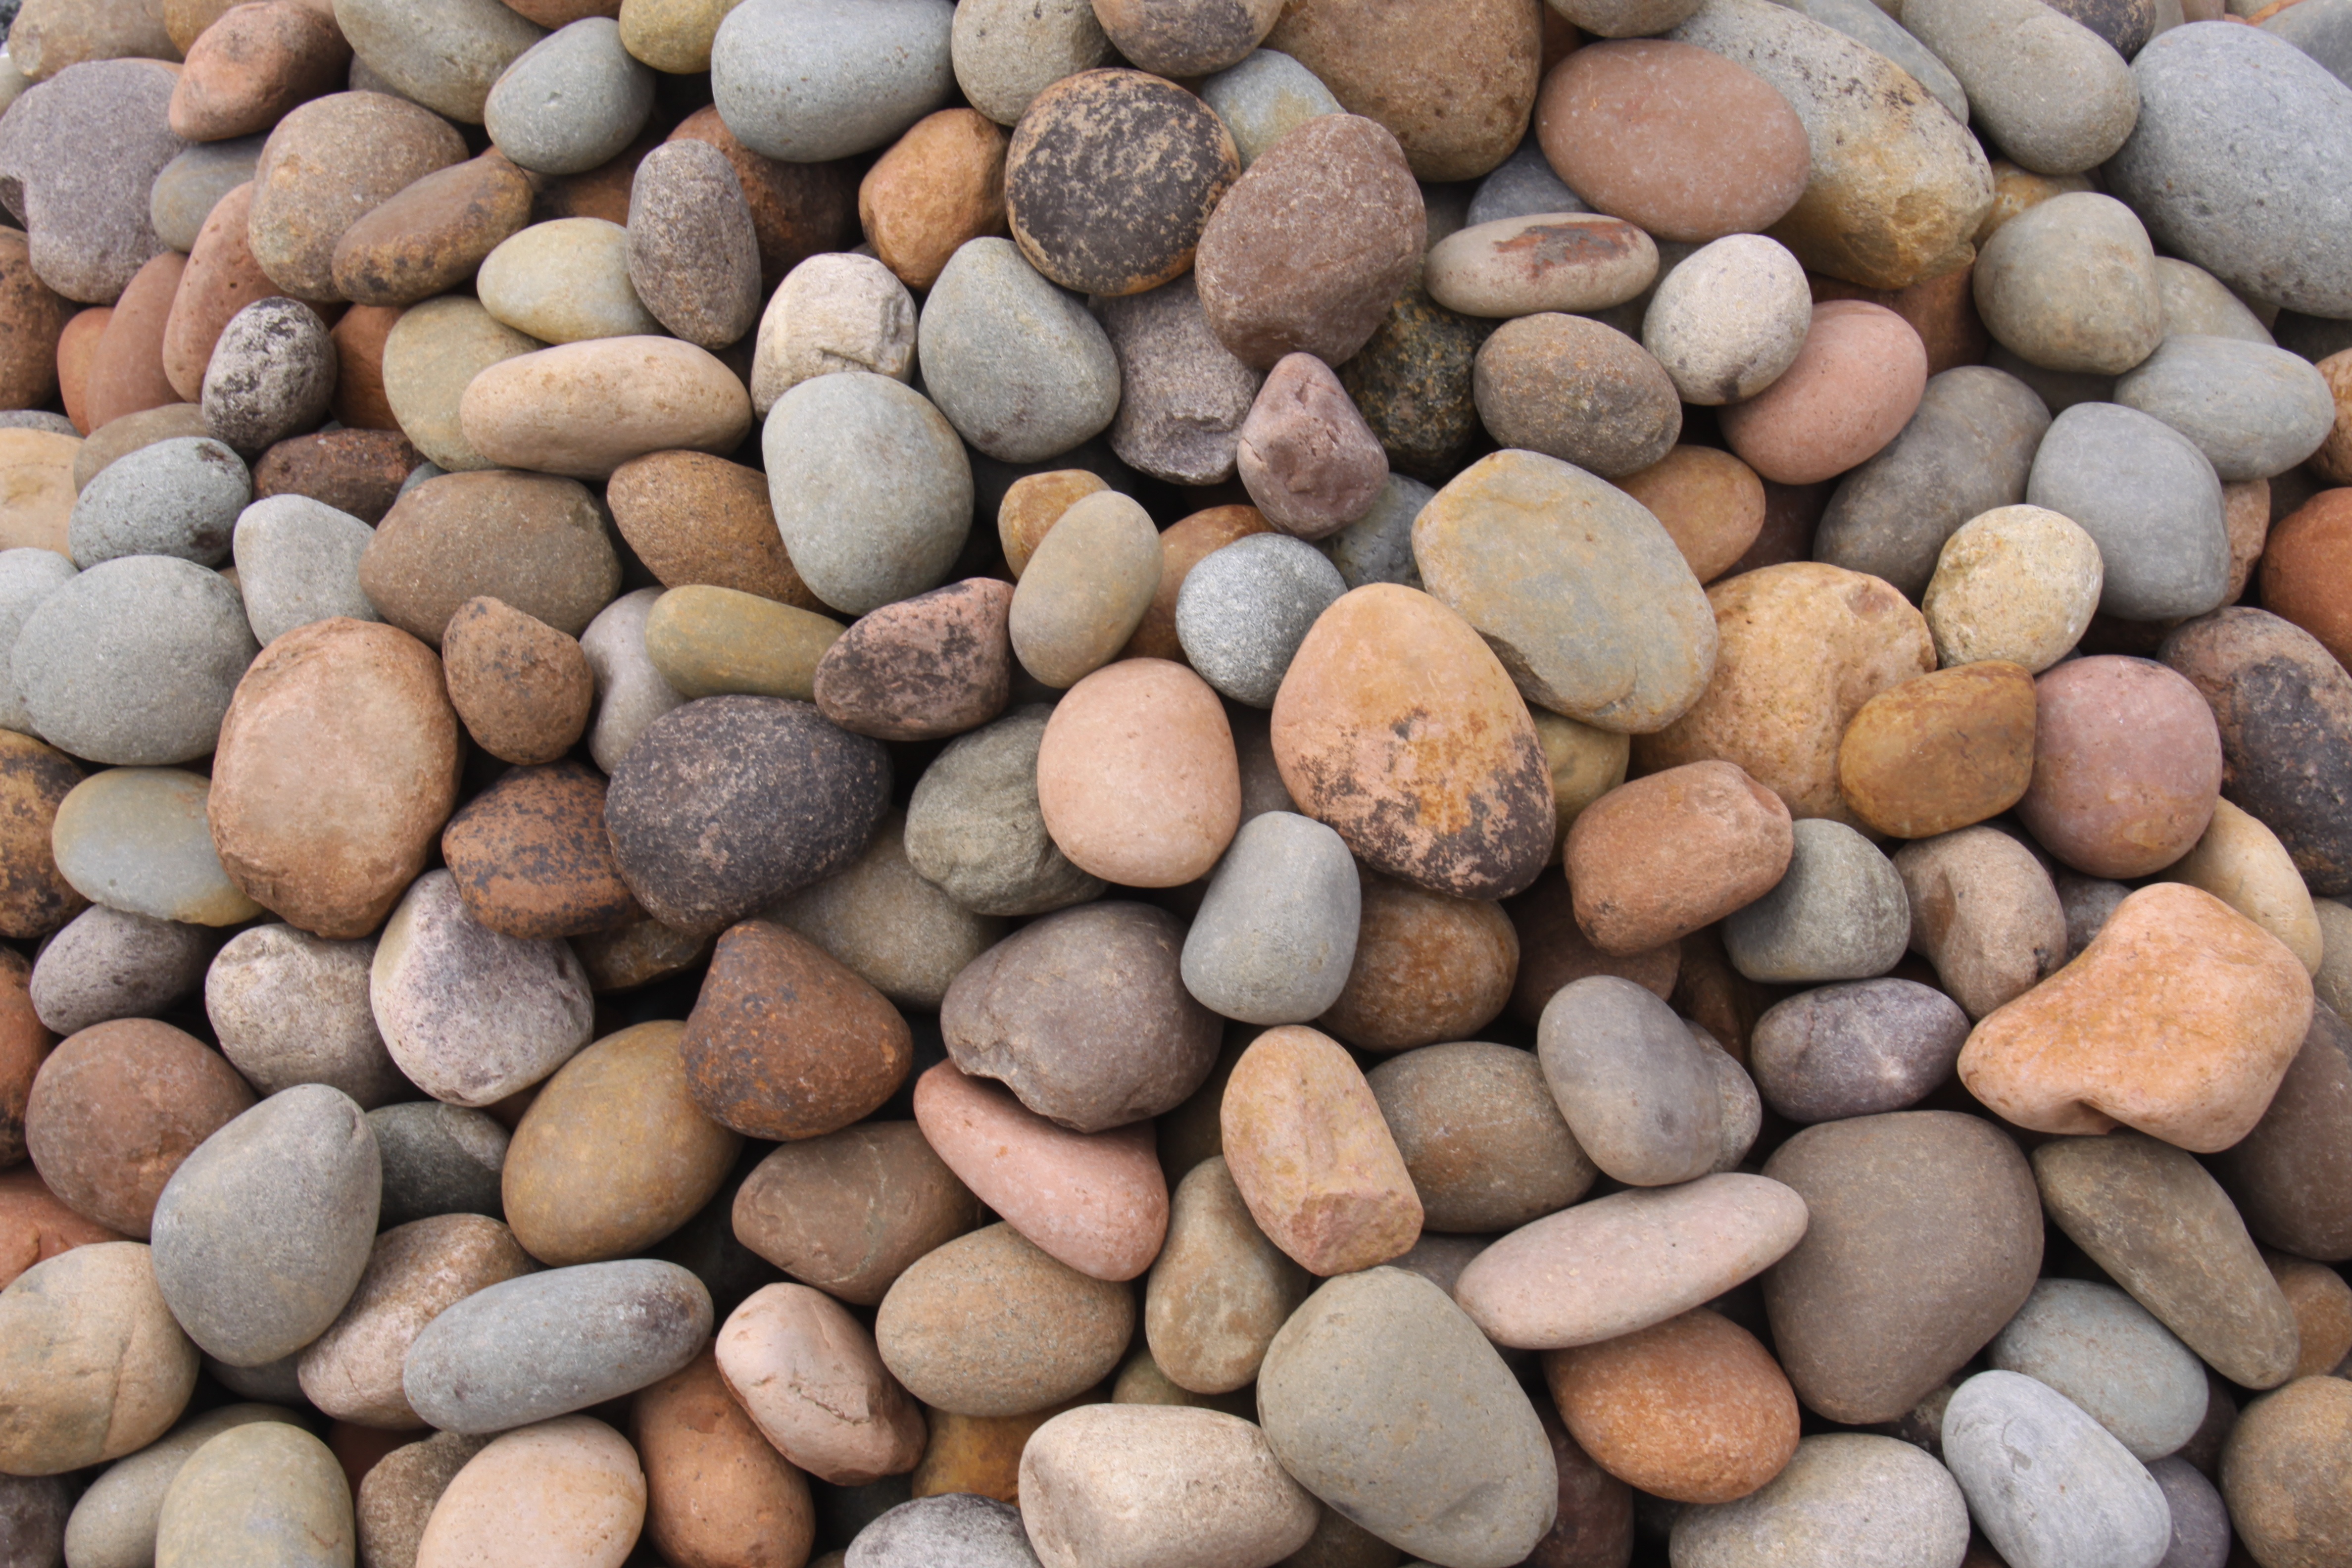
rock, cobblestone, home, decoration, architect, pebble, garden, material, rocks, stones, landscaping, design, gravel, gardening, balneario, brazil, timbo, practice, islet, gardener, well being, mariners, blumenau, gaspar, river stone, rocks brazil, indaial, pomerode, brusque, pi arras, barra velha, itajai, cost benefit, stone washed